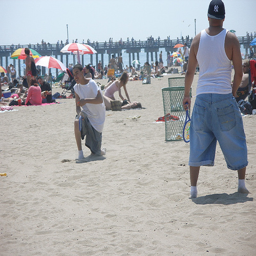
a man standing on a sandy beach playing frisbee.
Two men playing a game with rackets on a beach.
People partaking of various activities while at the beach.
There are many beach goers on a beach near a pier.
A bunch of people laying out on the beach .